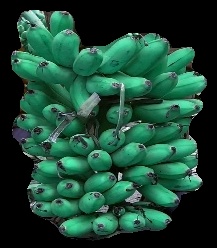
Variety: rasbale
Grade: grade1